Hero (2015 Japanese film)

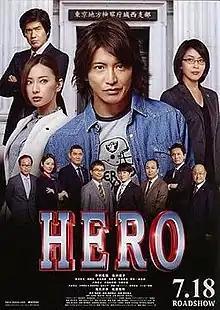
Poster

Hero is a 2015 Japanese mystery comedy-drama film directed by Masayuki Suzuki and based on the Japanese television drama series of the same name. It was released on July 18, 2015.